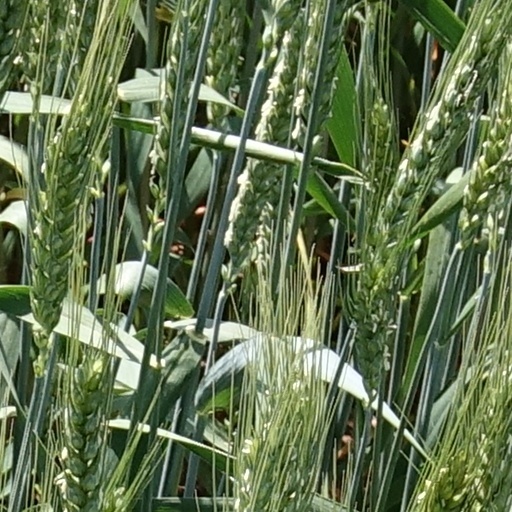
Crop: wheat